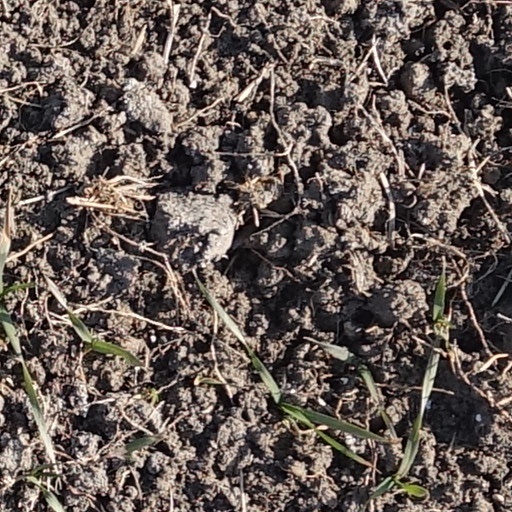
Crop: wheat